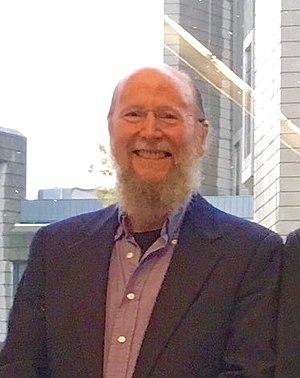
Richard Sutton est un informaticien canadien, enseignant en informatique à l'université de l'Alberta. Il est considéré comme un des fondateurs de l'apprentissage par renforcement, domaine auquel il a apporté plusieurs contributions majeures, telles que l'apprentissage par différence temporelle, et les méthodes de gradient.